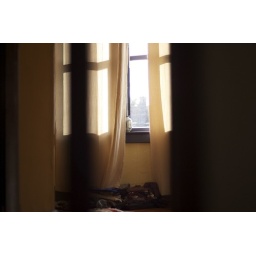
Nice windows in this house